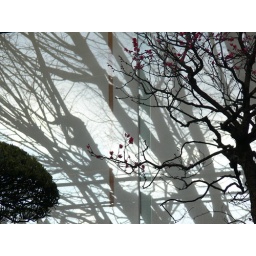
The building was all glass - looked really good in the late afternoon light